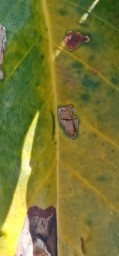
Label: Miner